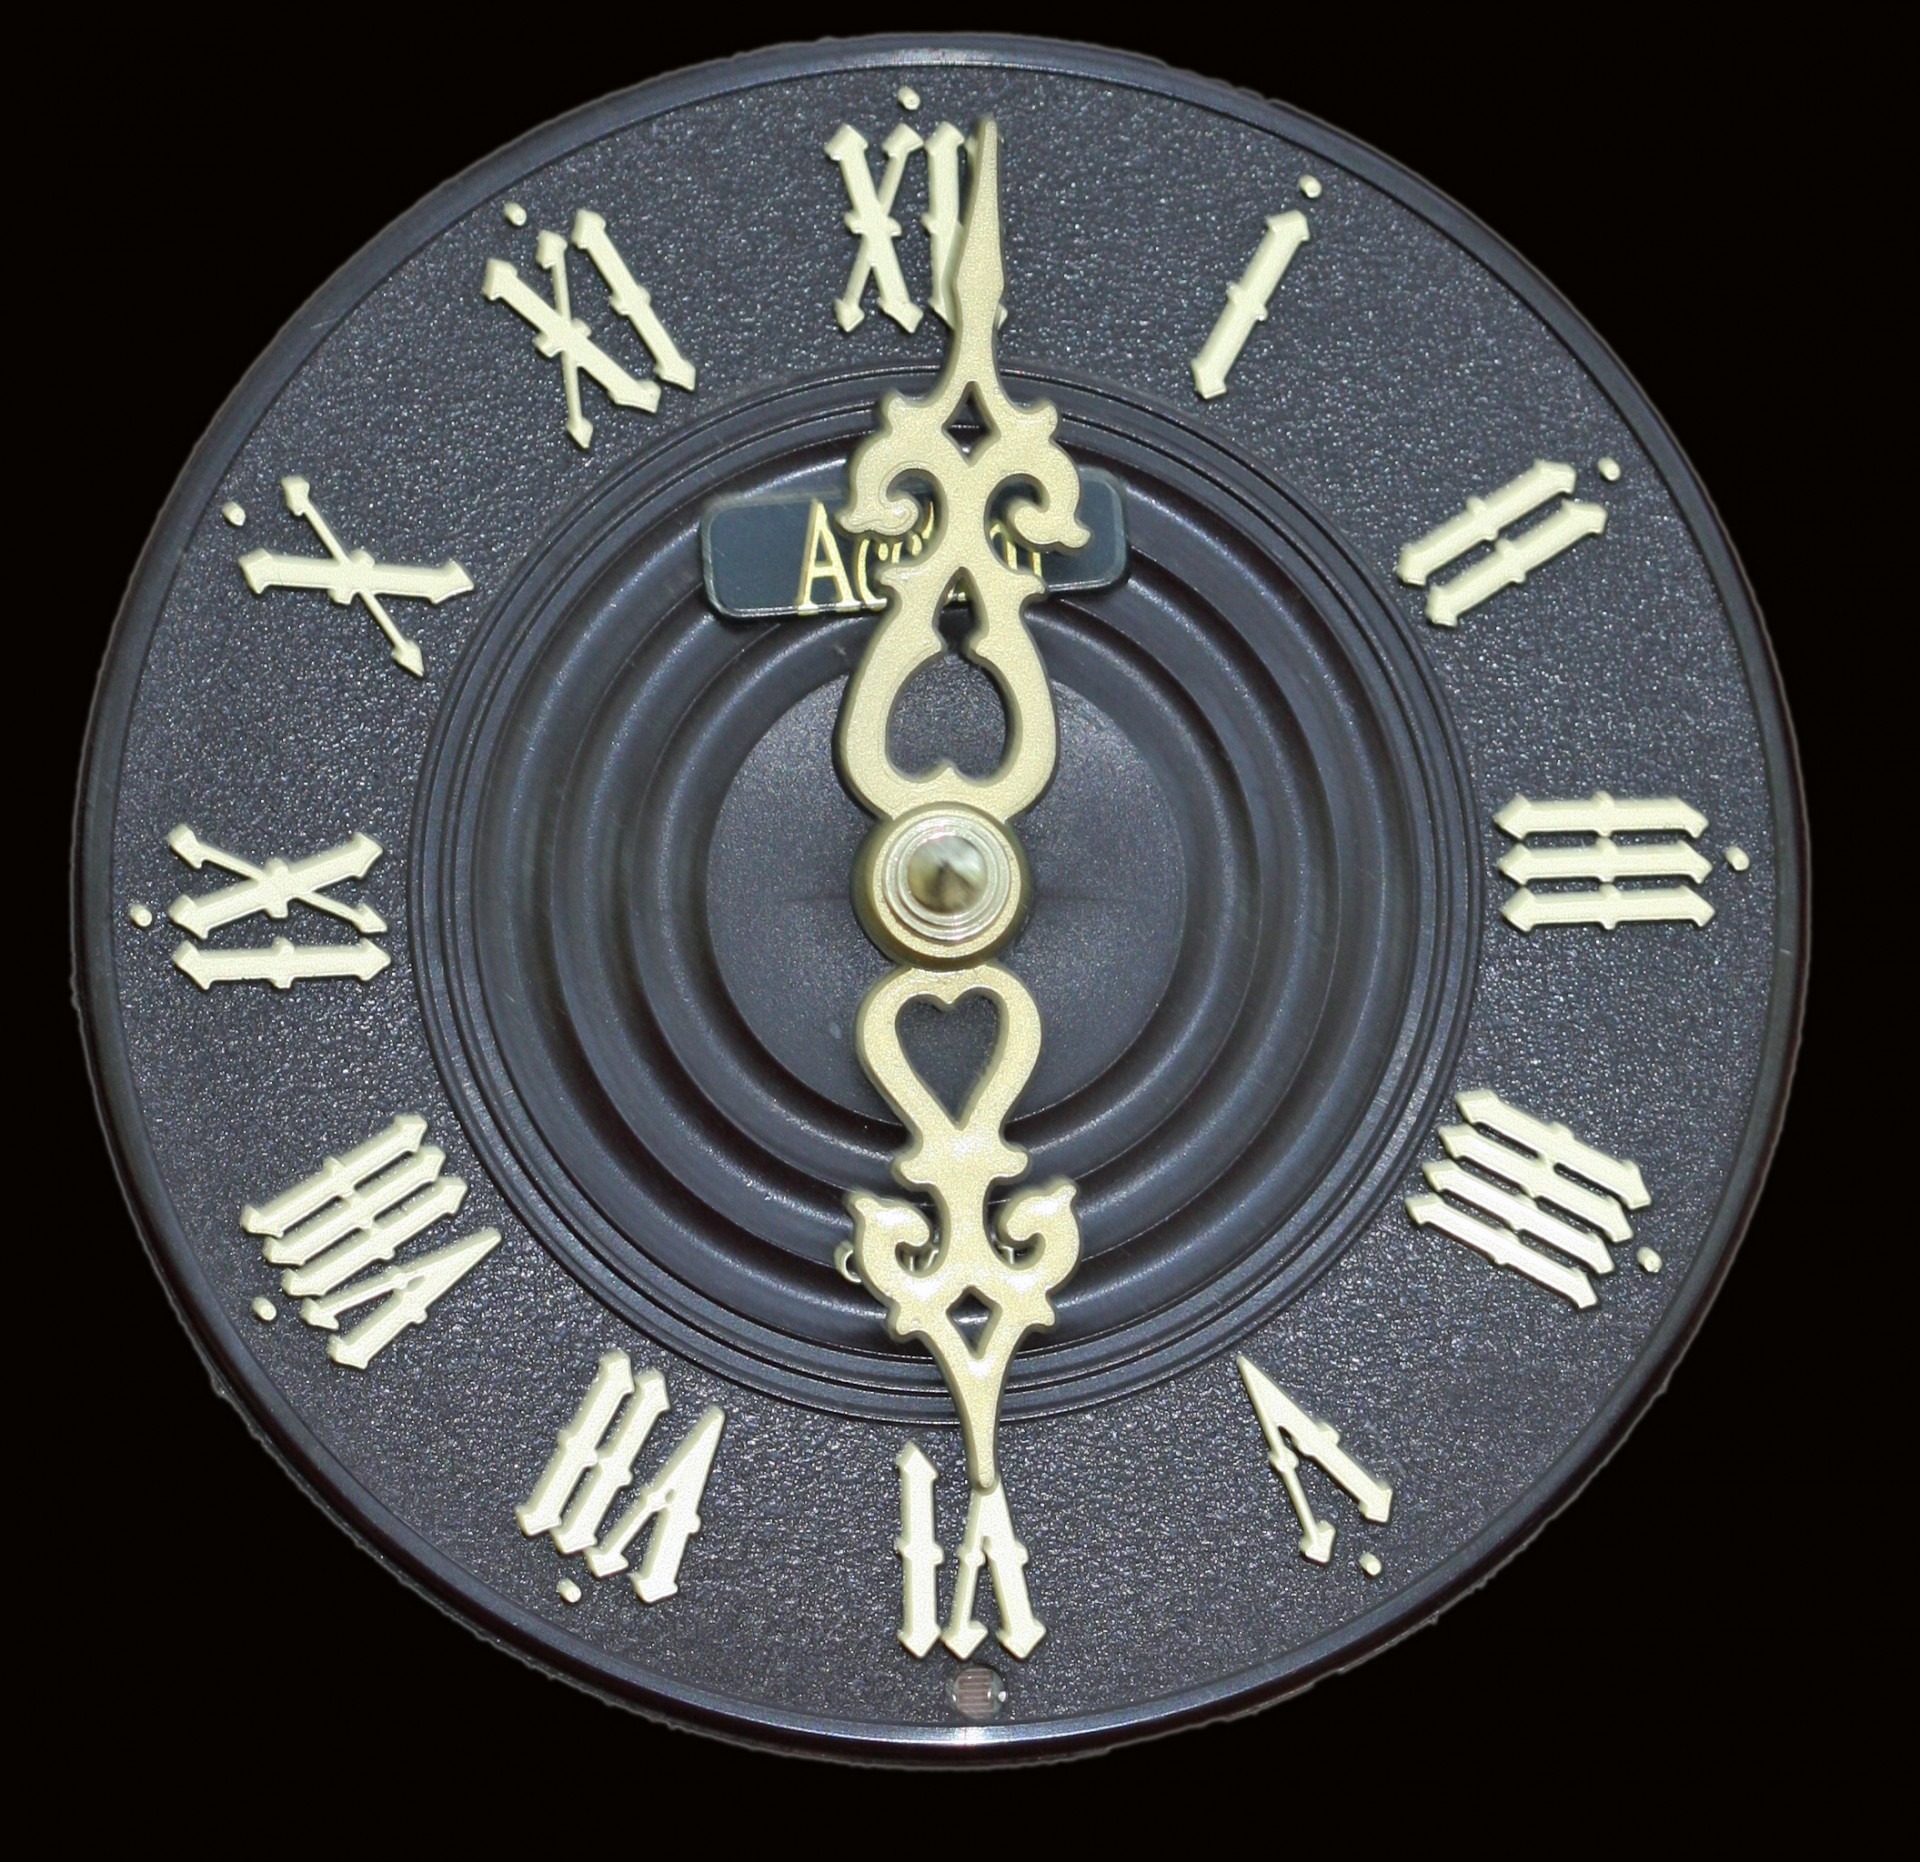
hand, wheel, clock, time, isolated, photo, money, black, weapon, dial, circle, close up, face, background, numbers, hands, roman numerals, details, image, pointing, award, dishware